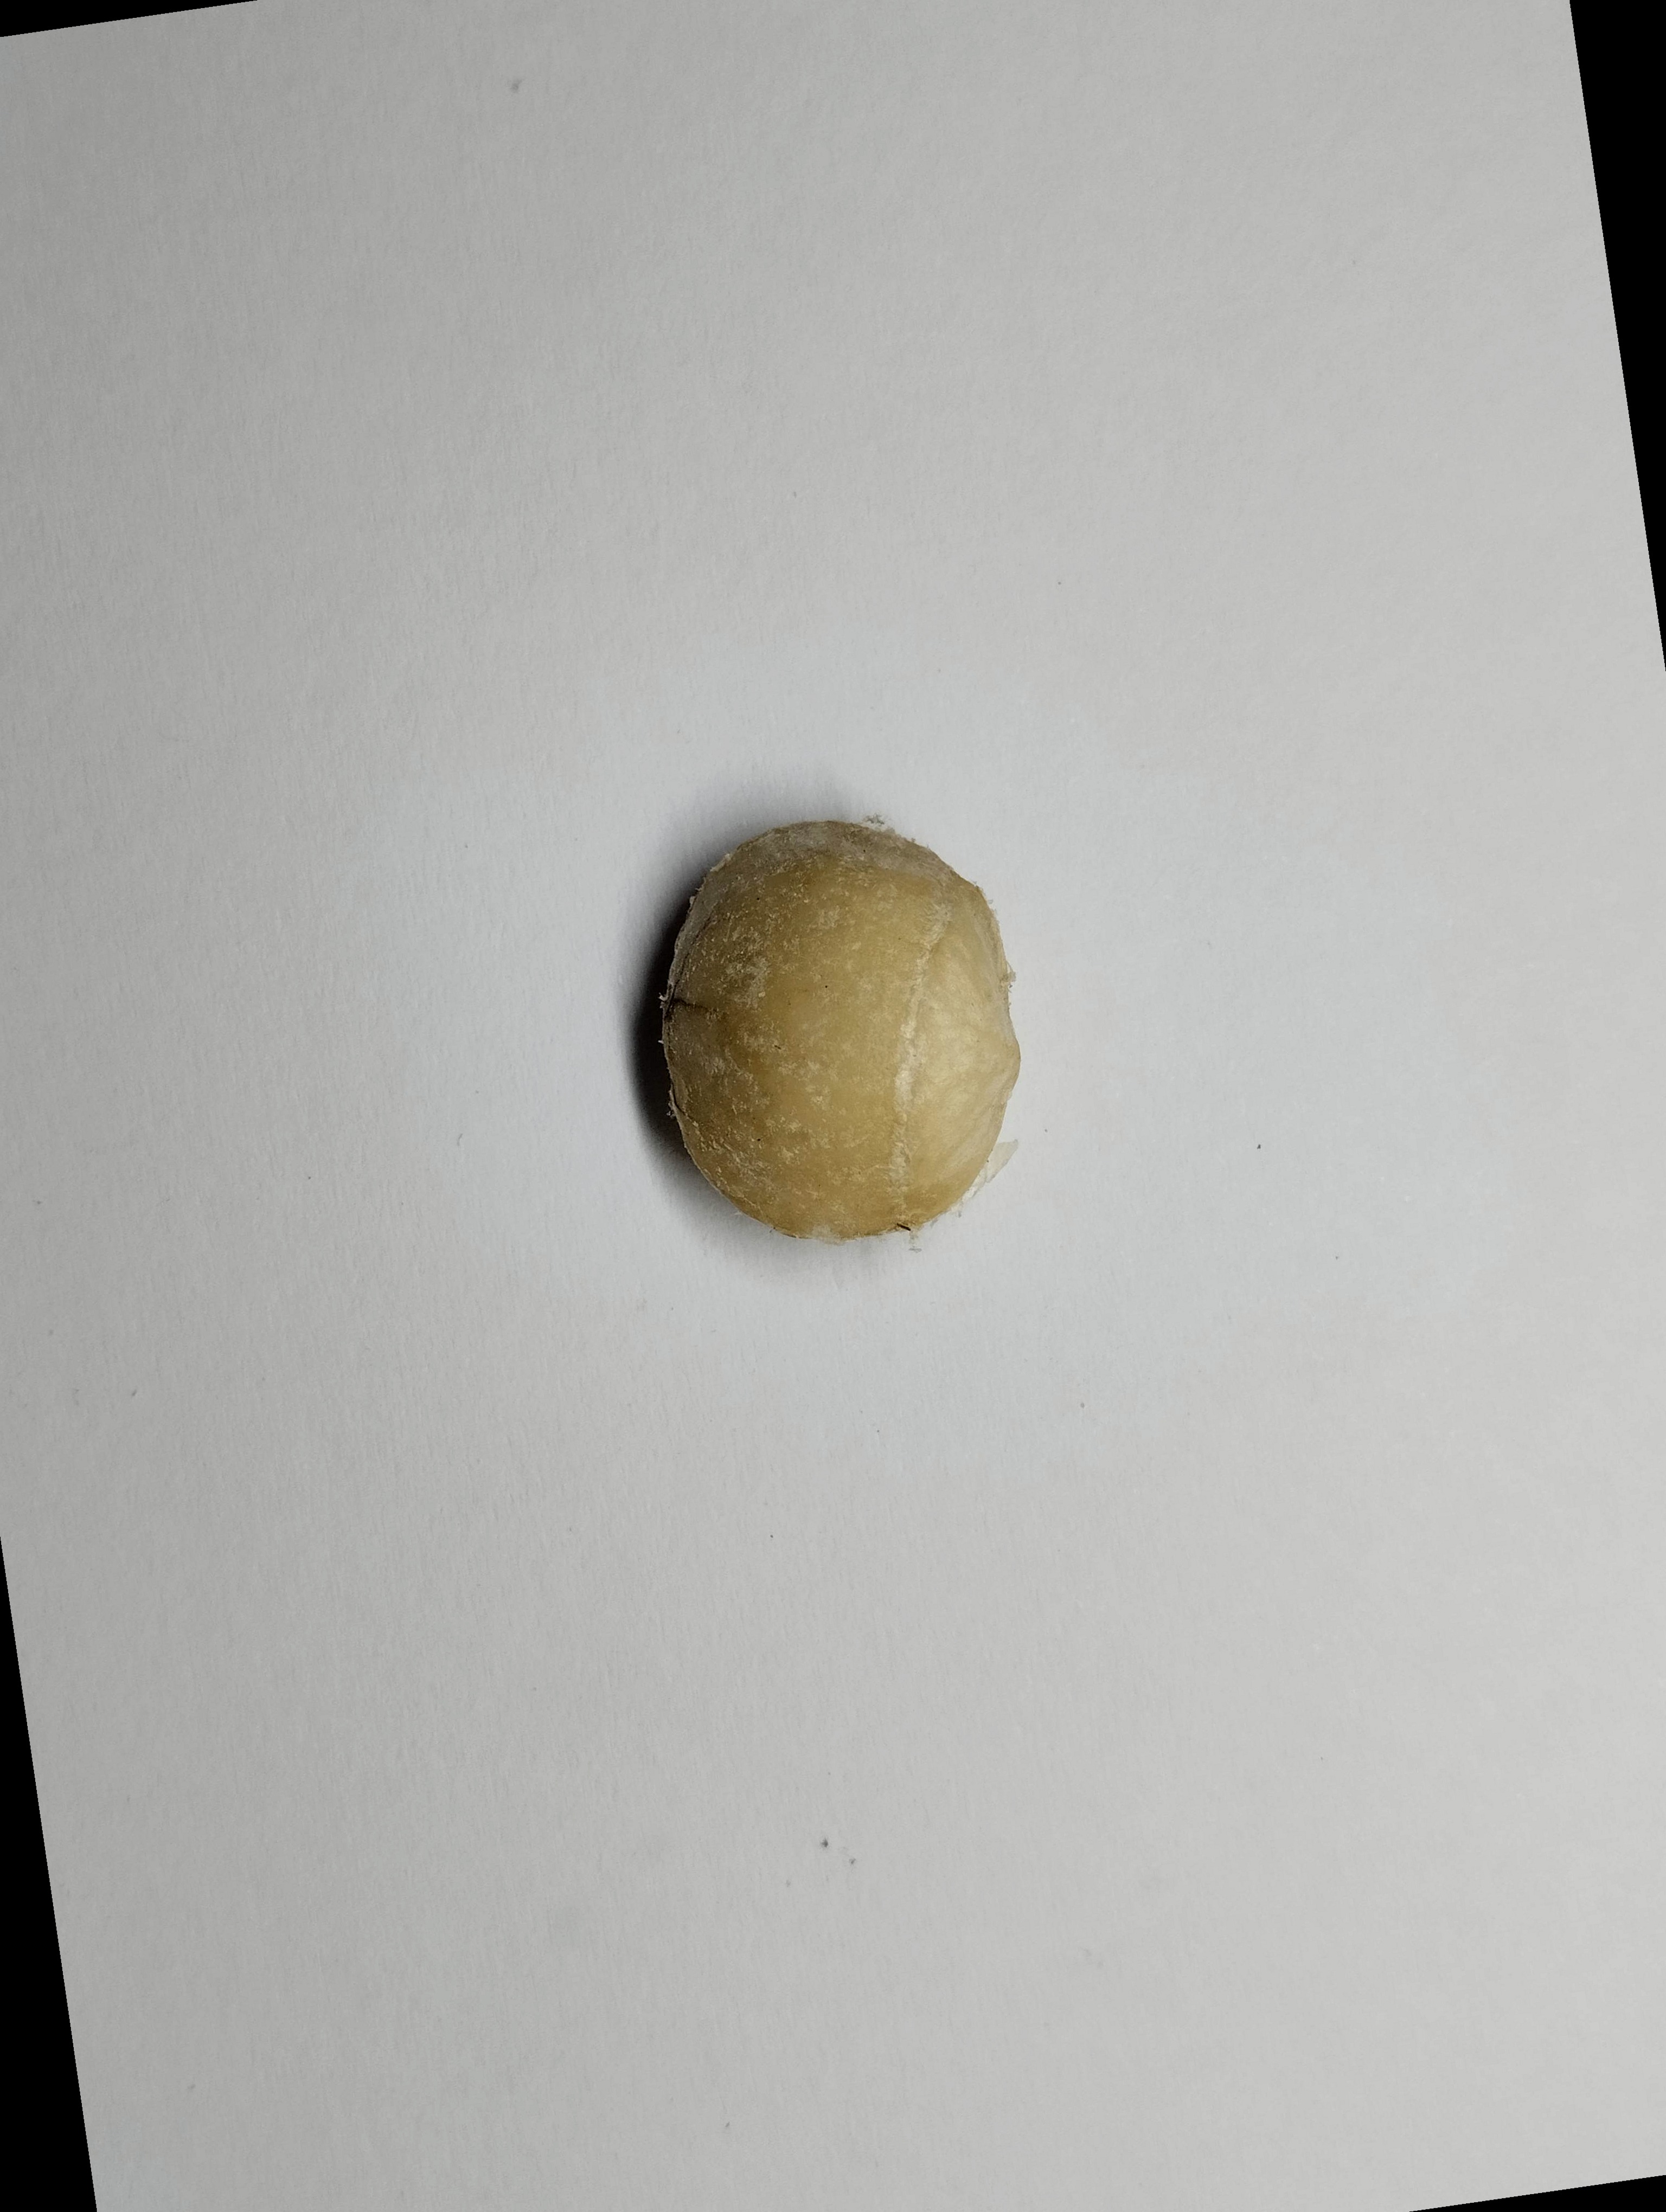
Label: bagus (good seed)